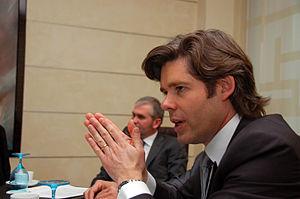
Euronews SA, anciennement EuronewsNBC entre 2017 et 2020, est un groupe audiovisuel français éditant les chaînes d'information en continu Euronews et Africanews.
Euronews est une chaîne de télévision pan-européenne multilingue d'information internationale en continu créée le 1ᵉʳ janvier 1993 et siégeant à Lyon. Euronews SA est détenue à 88% par Media Globe Networks, propriété de l'homme d'affaires égyptien Naguib Sawiris. Les 12 % restants sont la propriété de 21 groupes audiovisuels publics et 3 collectivités territoriales.